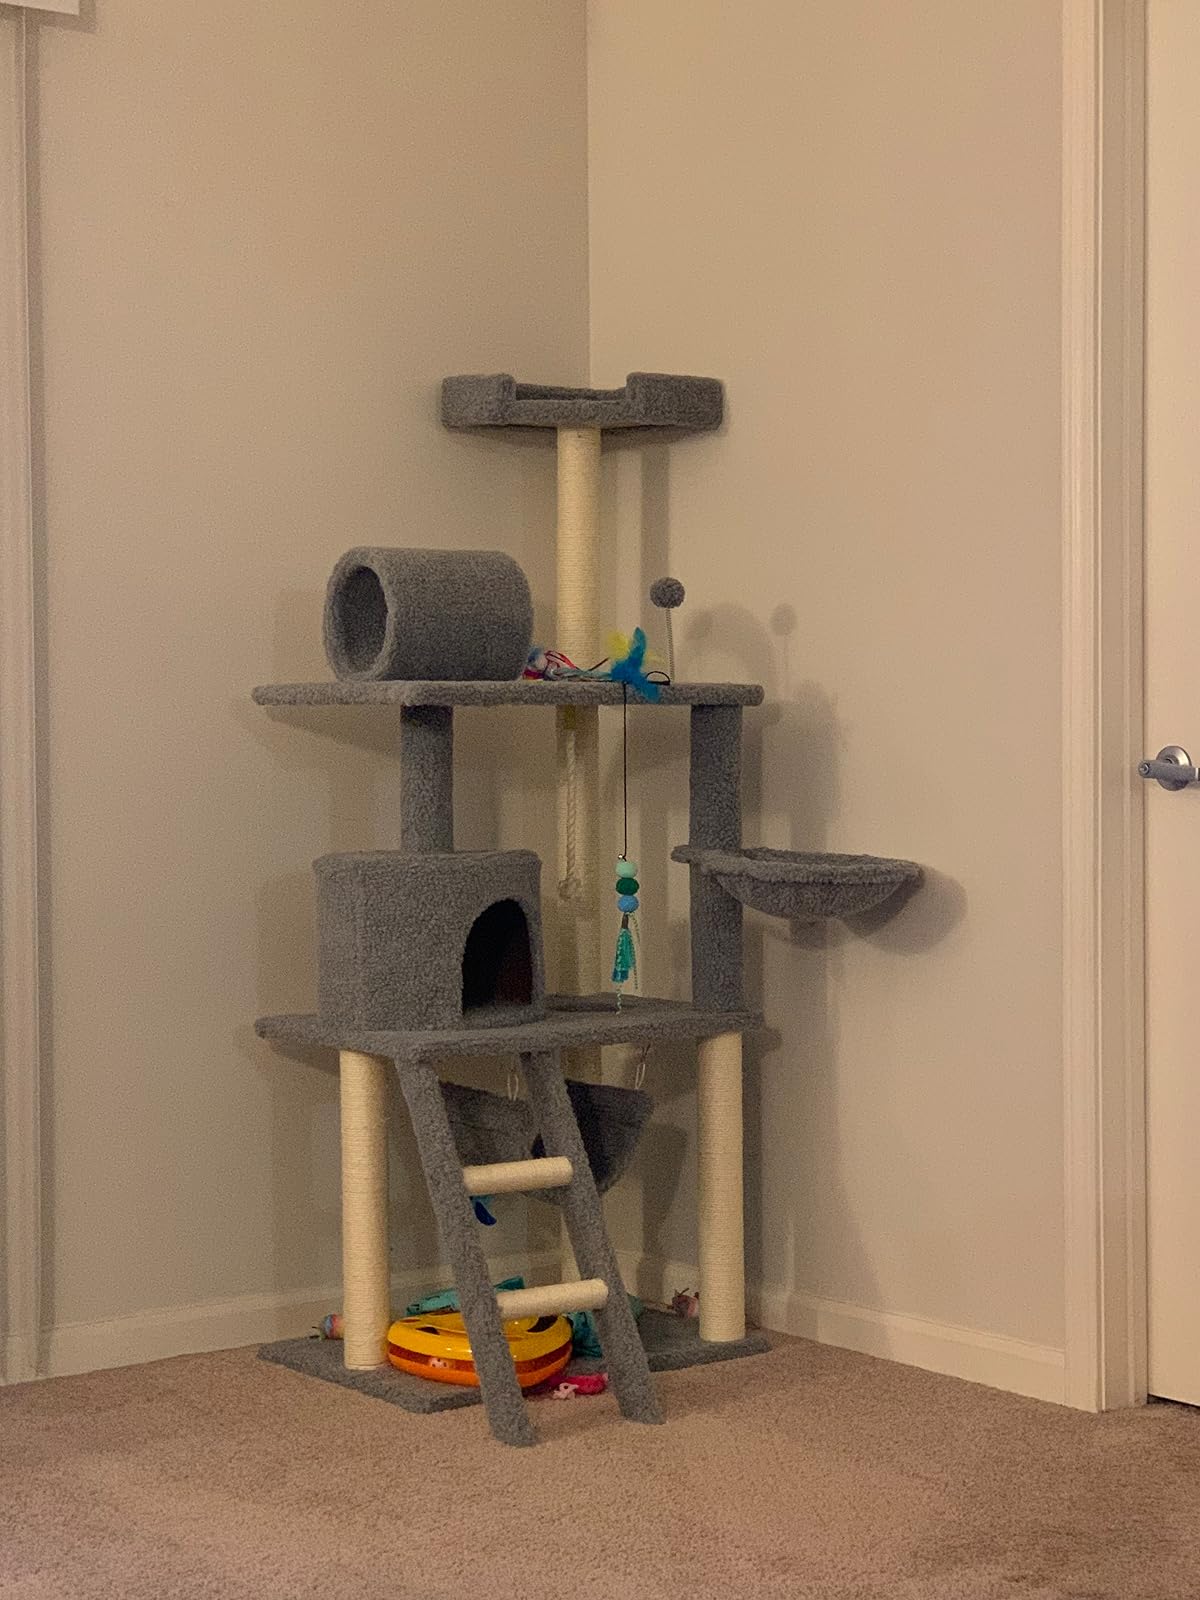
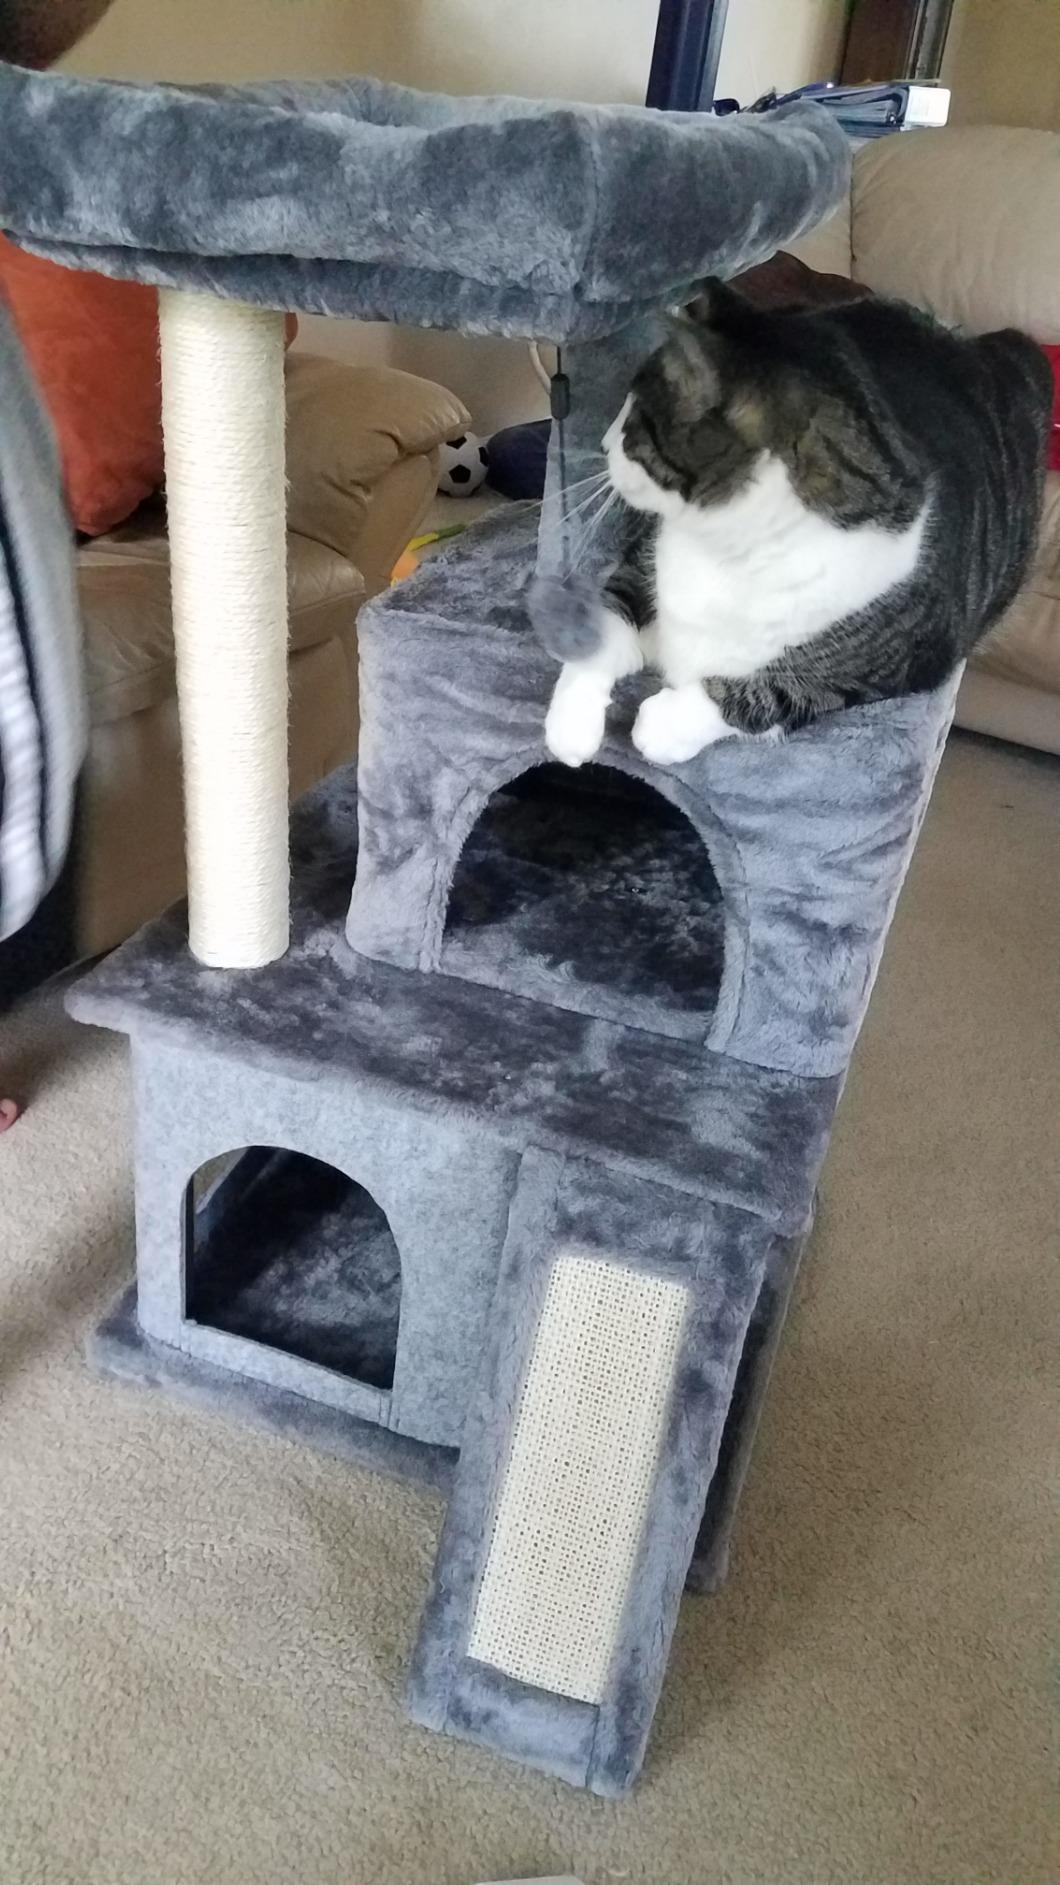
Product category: items_cat tree
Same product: no